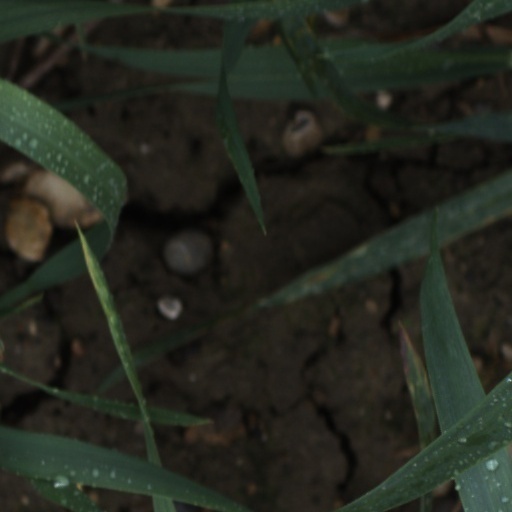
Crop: wheat